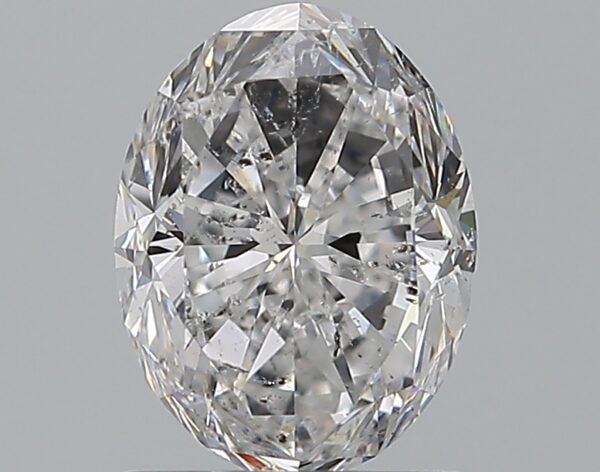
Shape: oval
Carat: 1.2
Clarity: SI2
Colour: D
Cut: GD
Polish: EX
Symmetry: VG
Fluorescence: N
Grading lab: GIA
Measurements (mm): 7.56 x 5.72 x 3.89